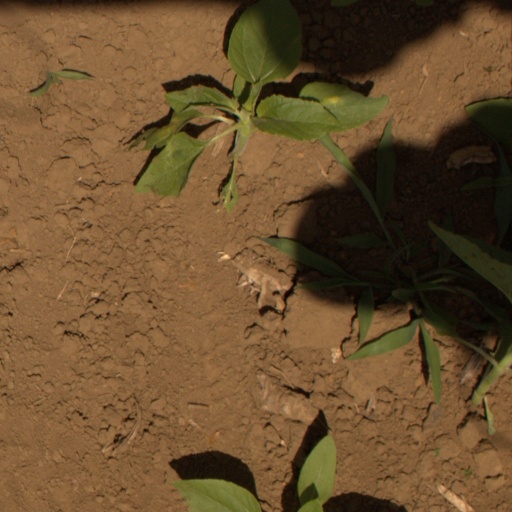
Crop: Jerusalem artichoke